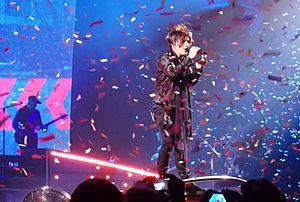
Nicola Sirkis, le chanteur d'Indochine en concert à Le Prisme, Aurillac, France. Mars 2013. BCTI